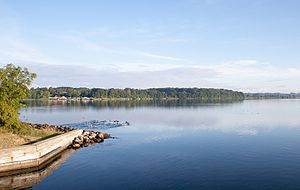
Skælskør Nor
Noret set mod nordvest
Skælskør Nor eller Noret er et 270 hektar stort nor der ligger nord for byen Skælskør i Slagelse Kommune på sydvestsjælland. Det er en del af vildtreservatet Skælskør Fjord og Nor. Den del af reservatet der omfatter Skælskør Nor, blev oprettet i 1942. Noret er endvidere en del af Natura 2000-område nr. 162 Skælskør Fjord og havet og kysten mellem Agersø og Glænø og er både ramsar-, fuglebeskyttelses- og habitatområde.